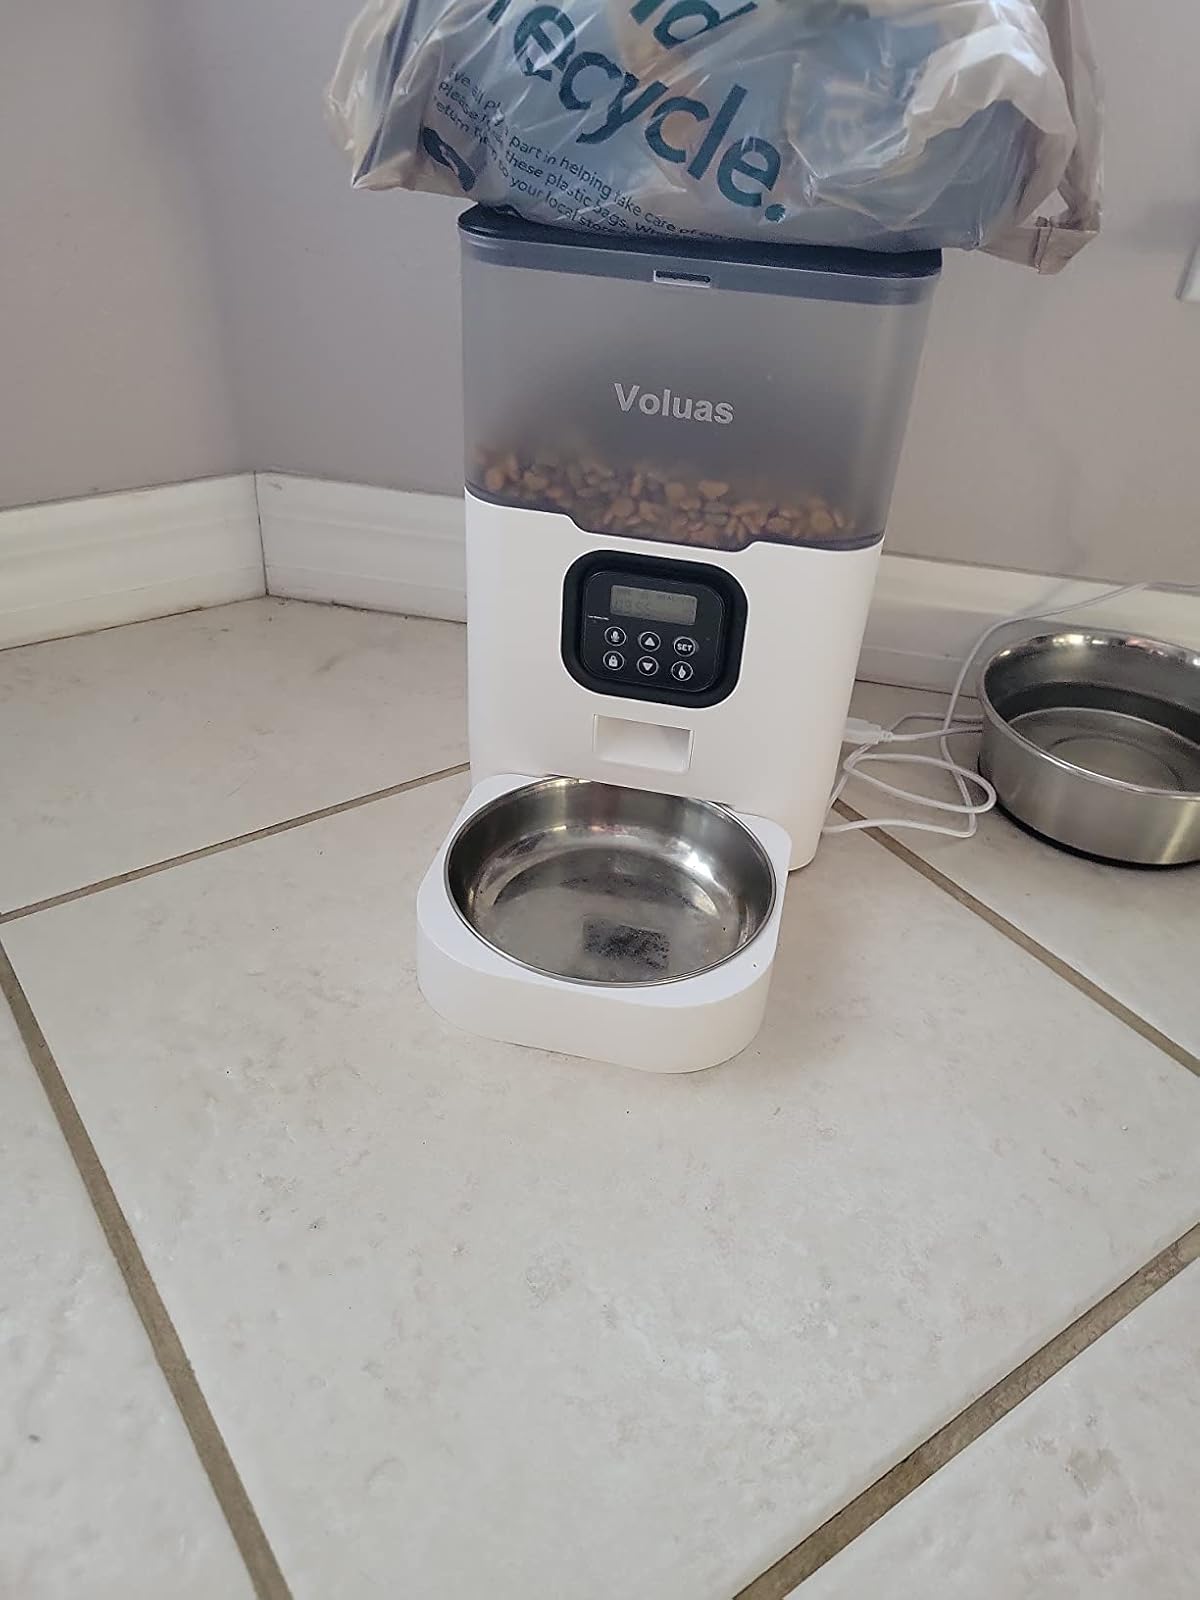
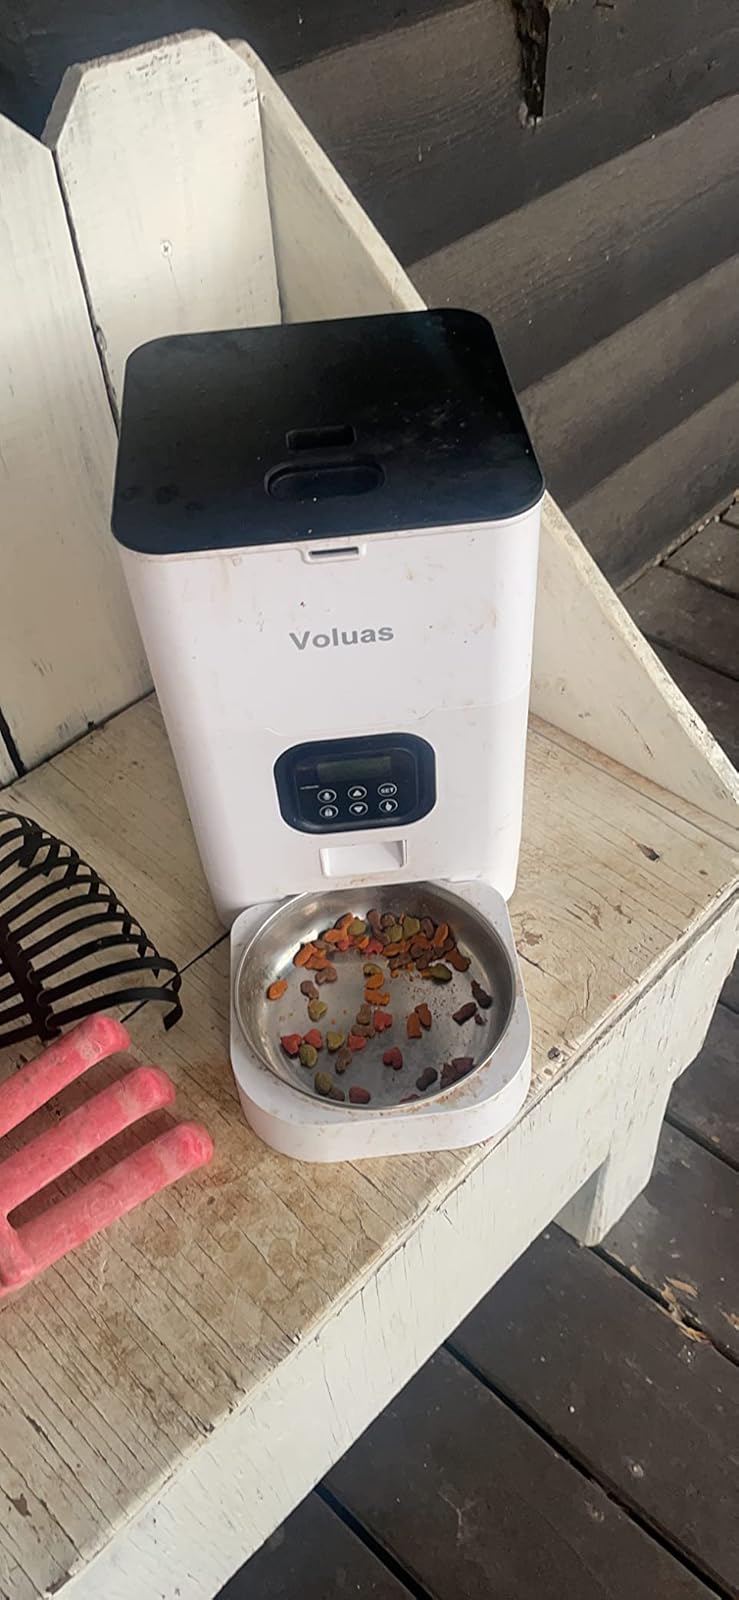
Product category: items_feeder
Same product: no